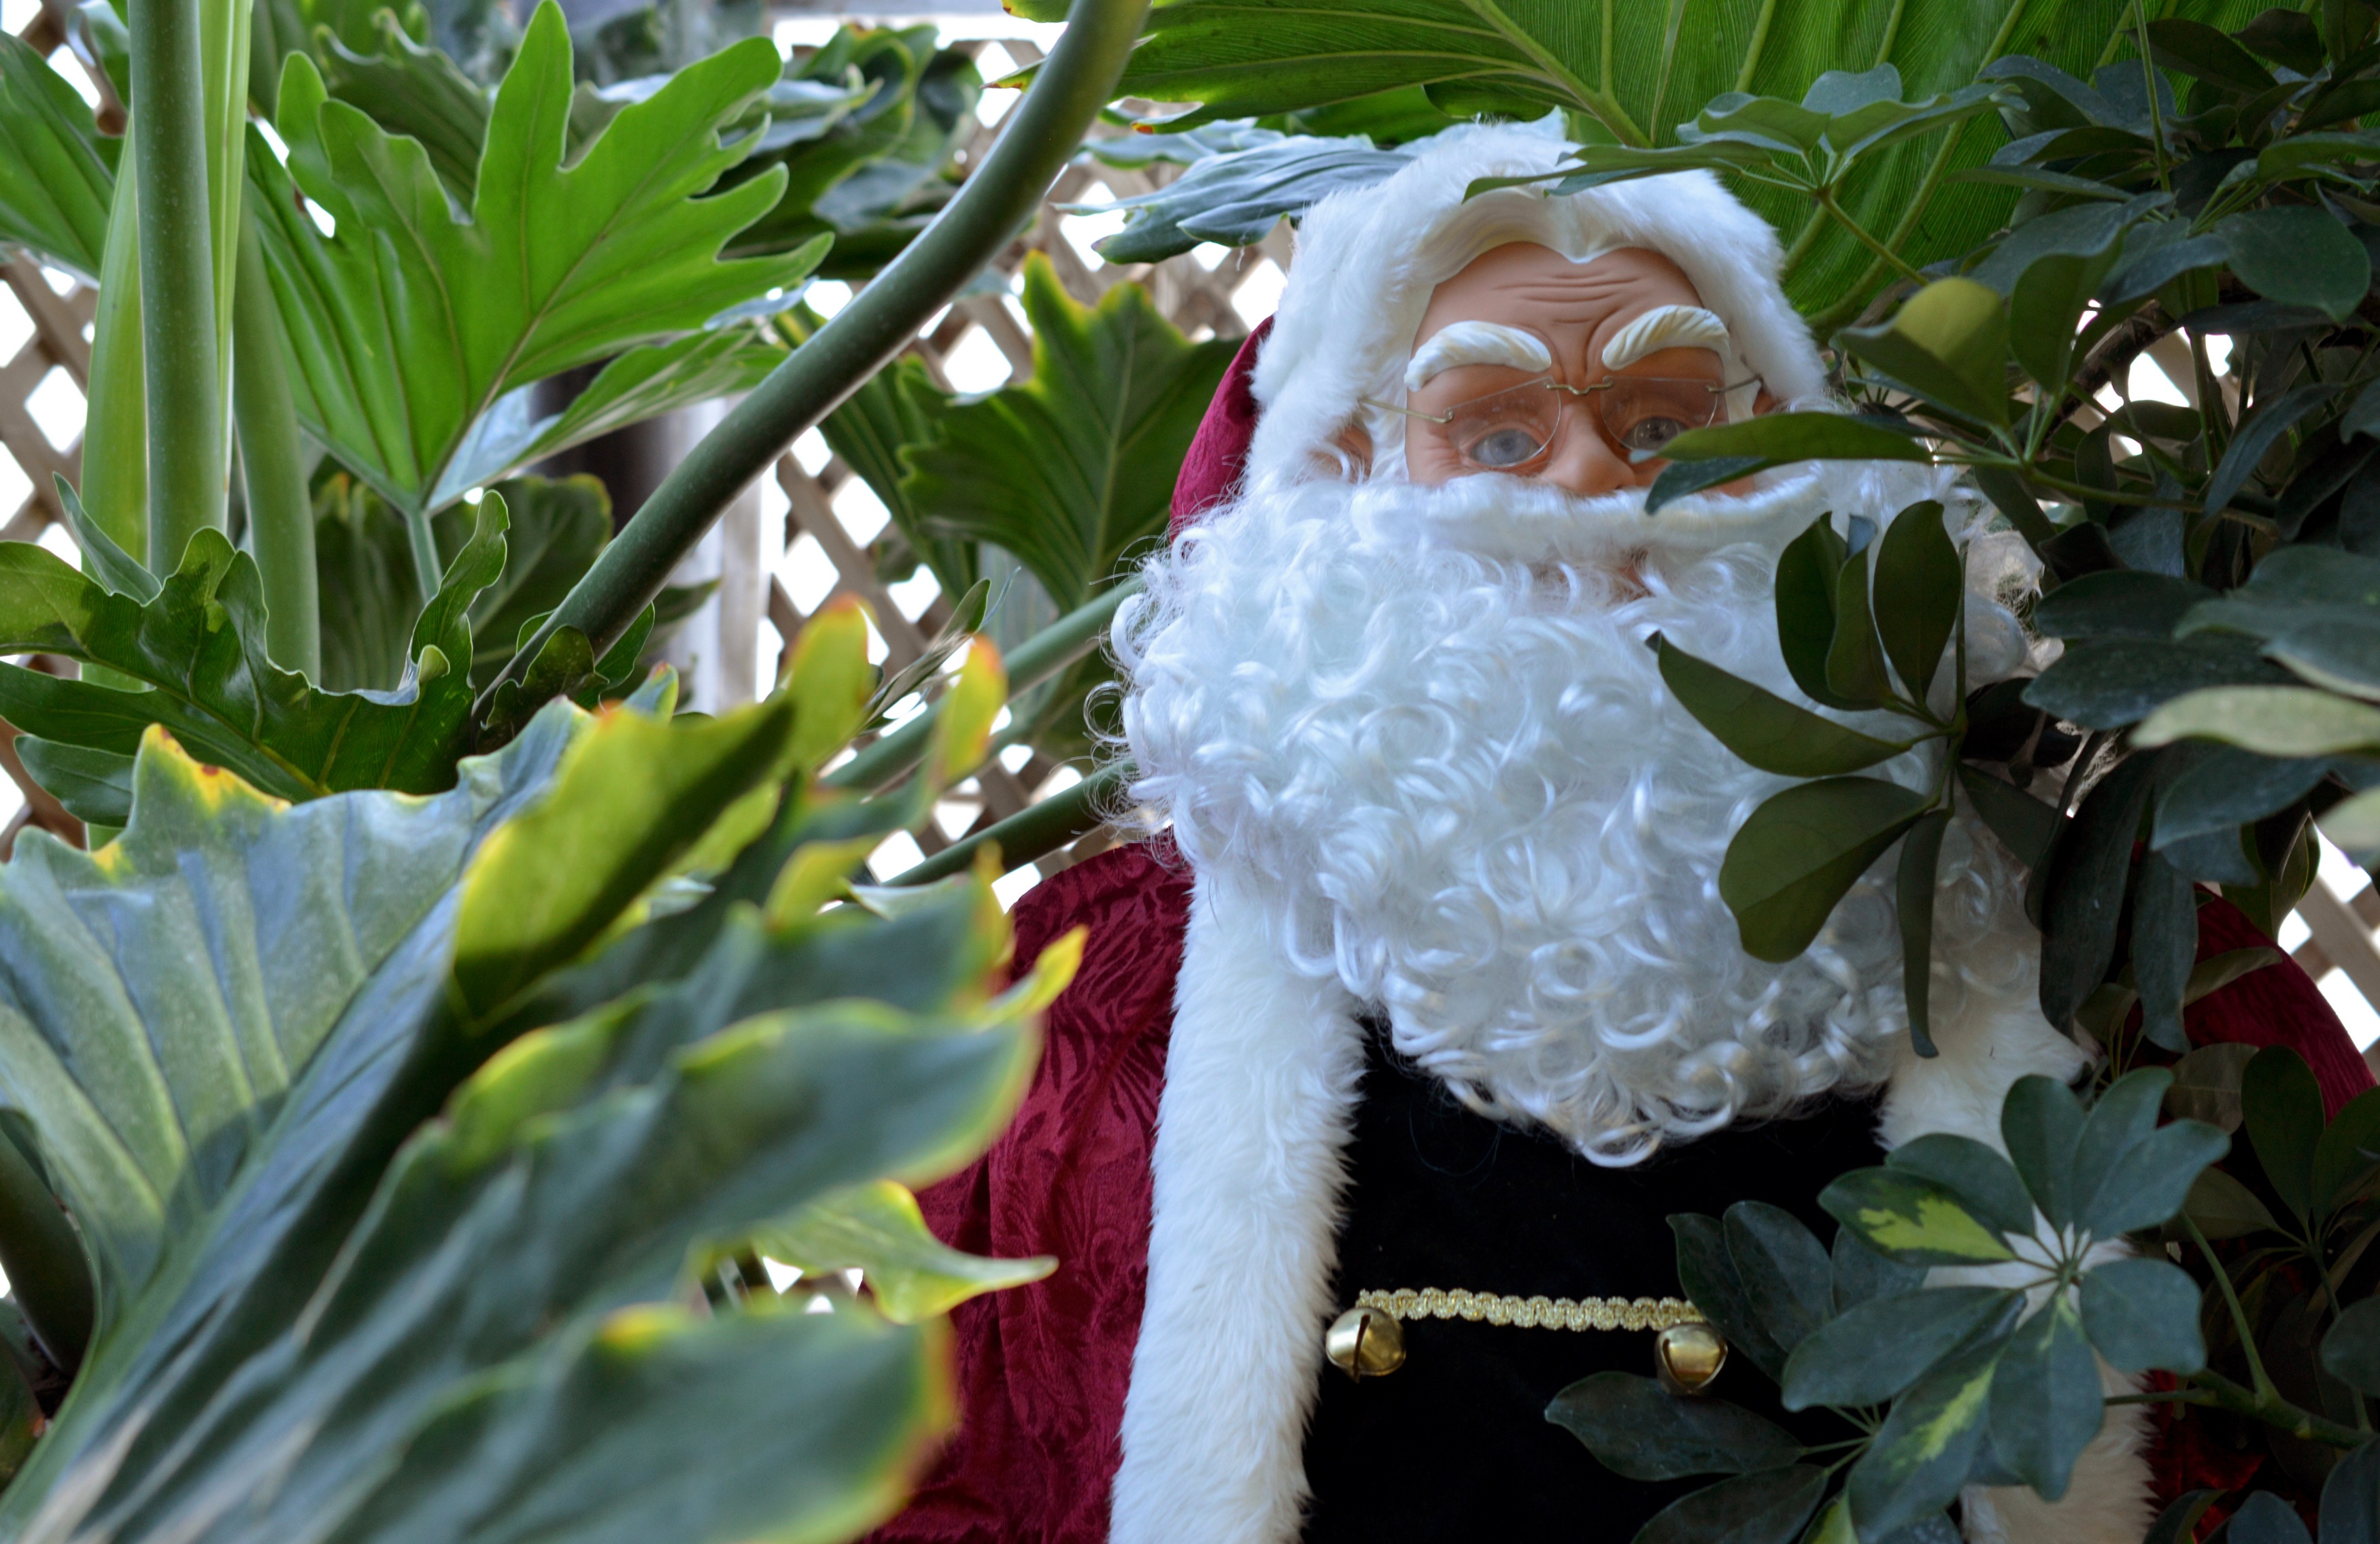
blossom, plant, leaf, flower, tropical, botany, garden, christmas, flora, season, santa, seasonal, december, xmas, santa claus, floristry, merry, peony, hiding, flowering plant, flower bouquet, floral design, land plant, flower arranging